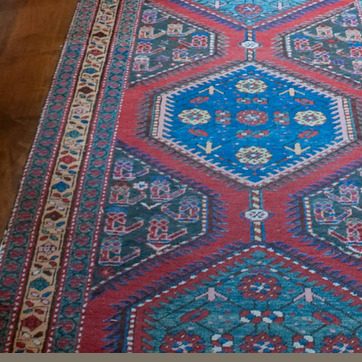
Material: carpet